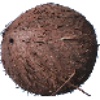
Label: cocos